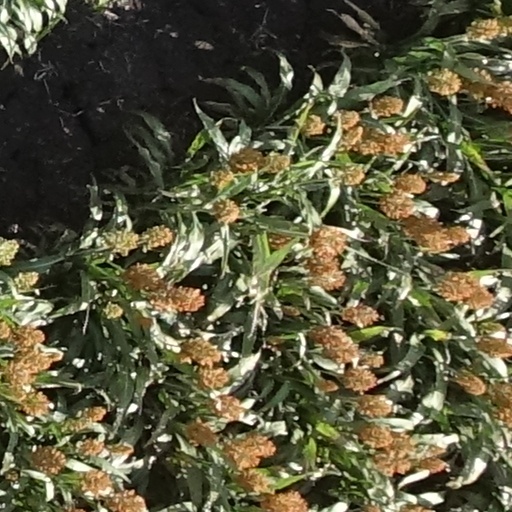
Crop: sorghum